Reinaldo Navia

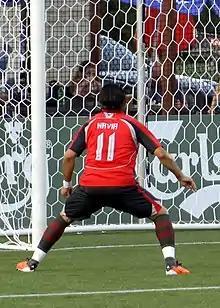
Reinaldo Navia playing for Atlanta Silverbacks on 28 April 2012

Reinaldo Marcelino Navia Amador (born 10 May 1978) is a retired Chilean footballer.